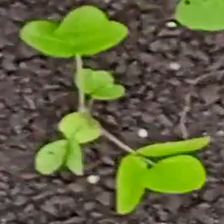
Weed species: Asian_Pigeonwings_(Clitoria Ternatea)